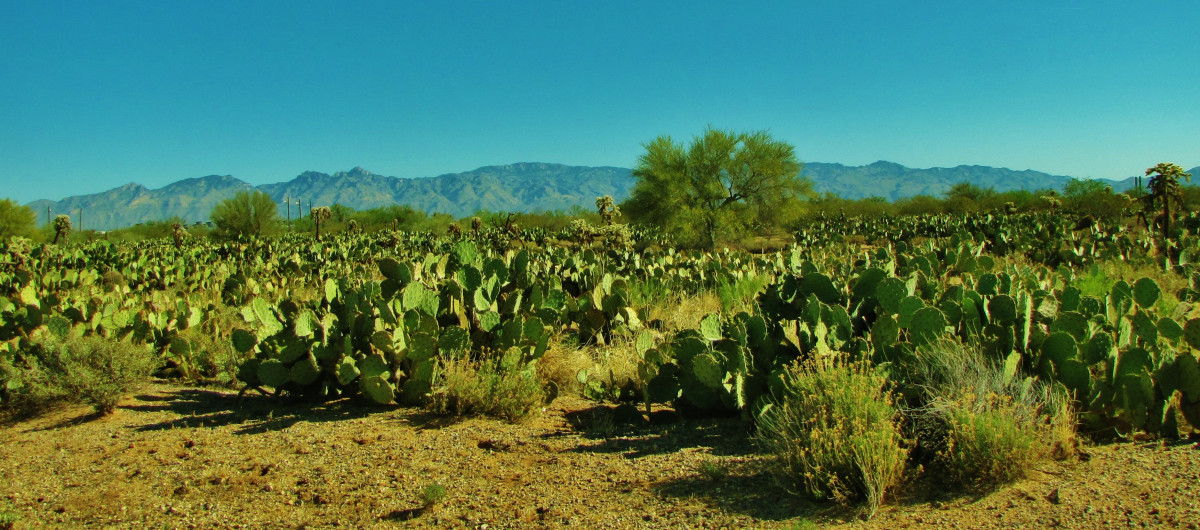
Tags: field, food, produce, crop, soil, agriculture, plantation, ecosystem, grass family